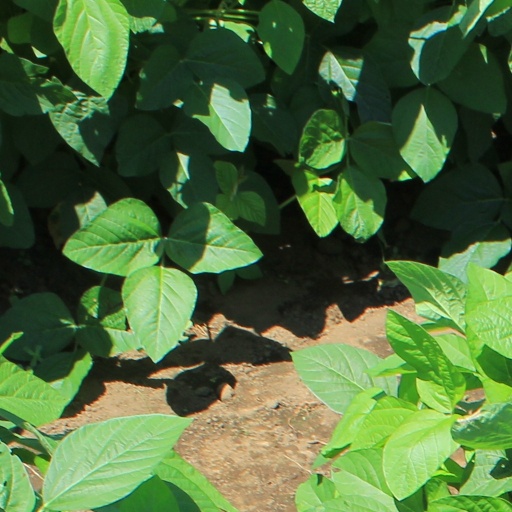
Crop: soybean